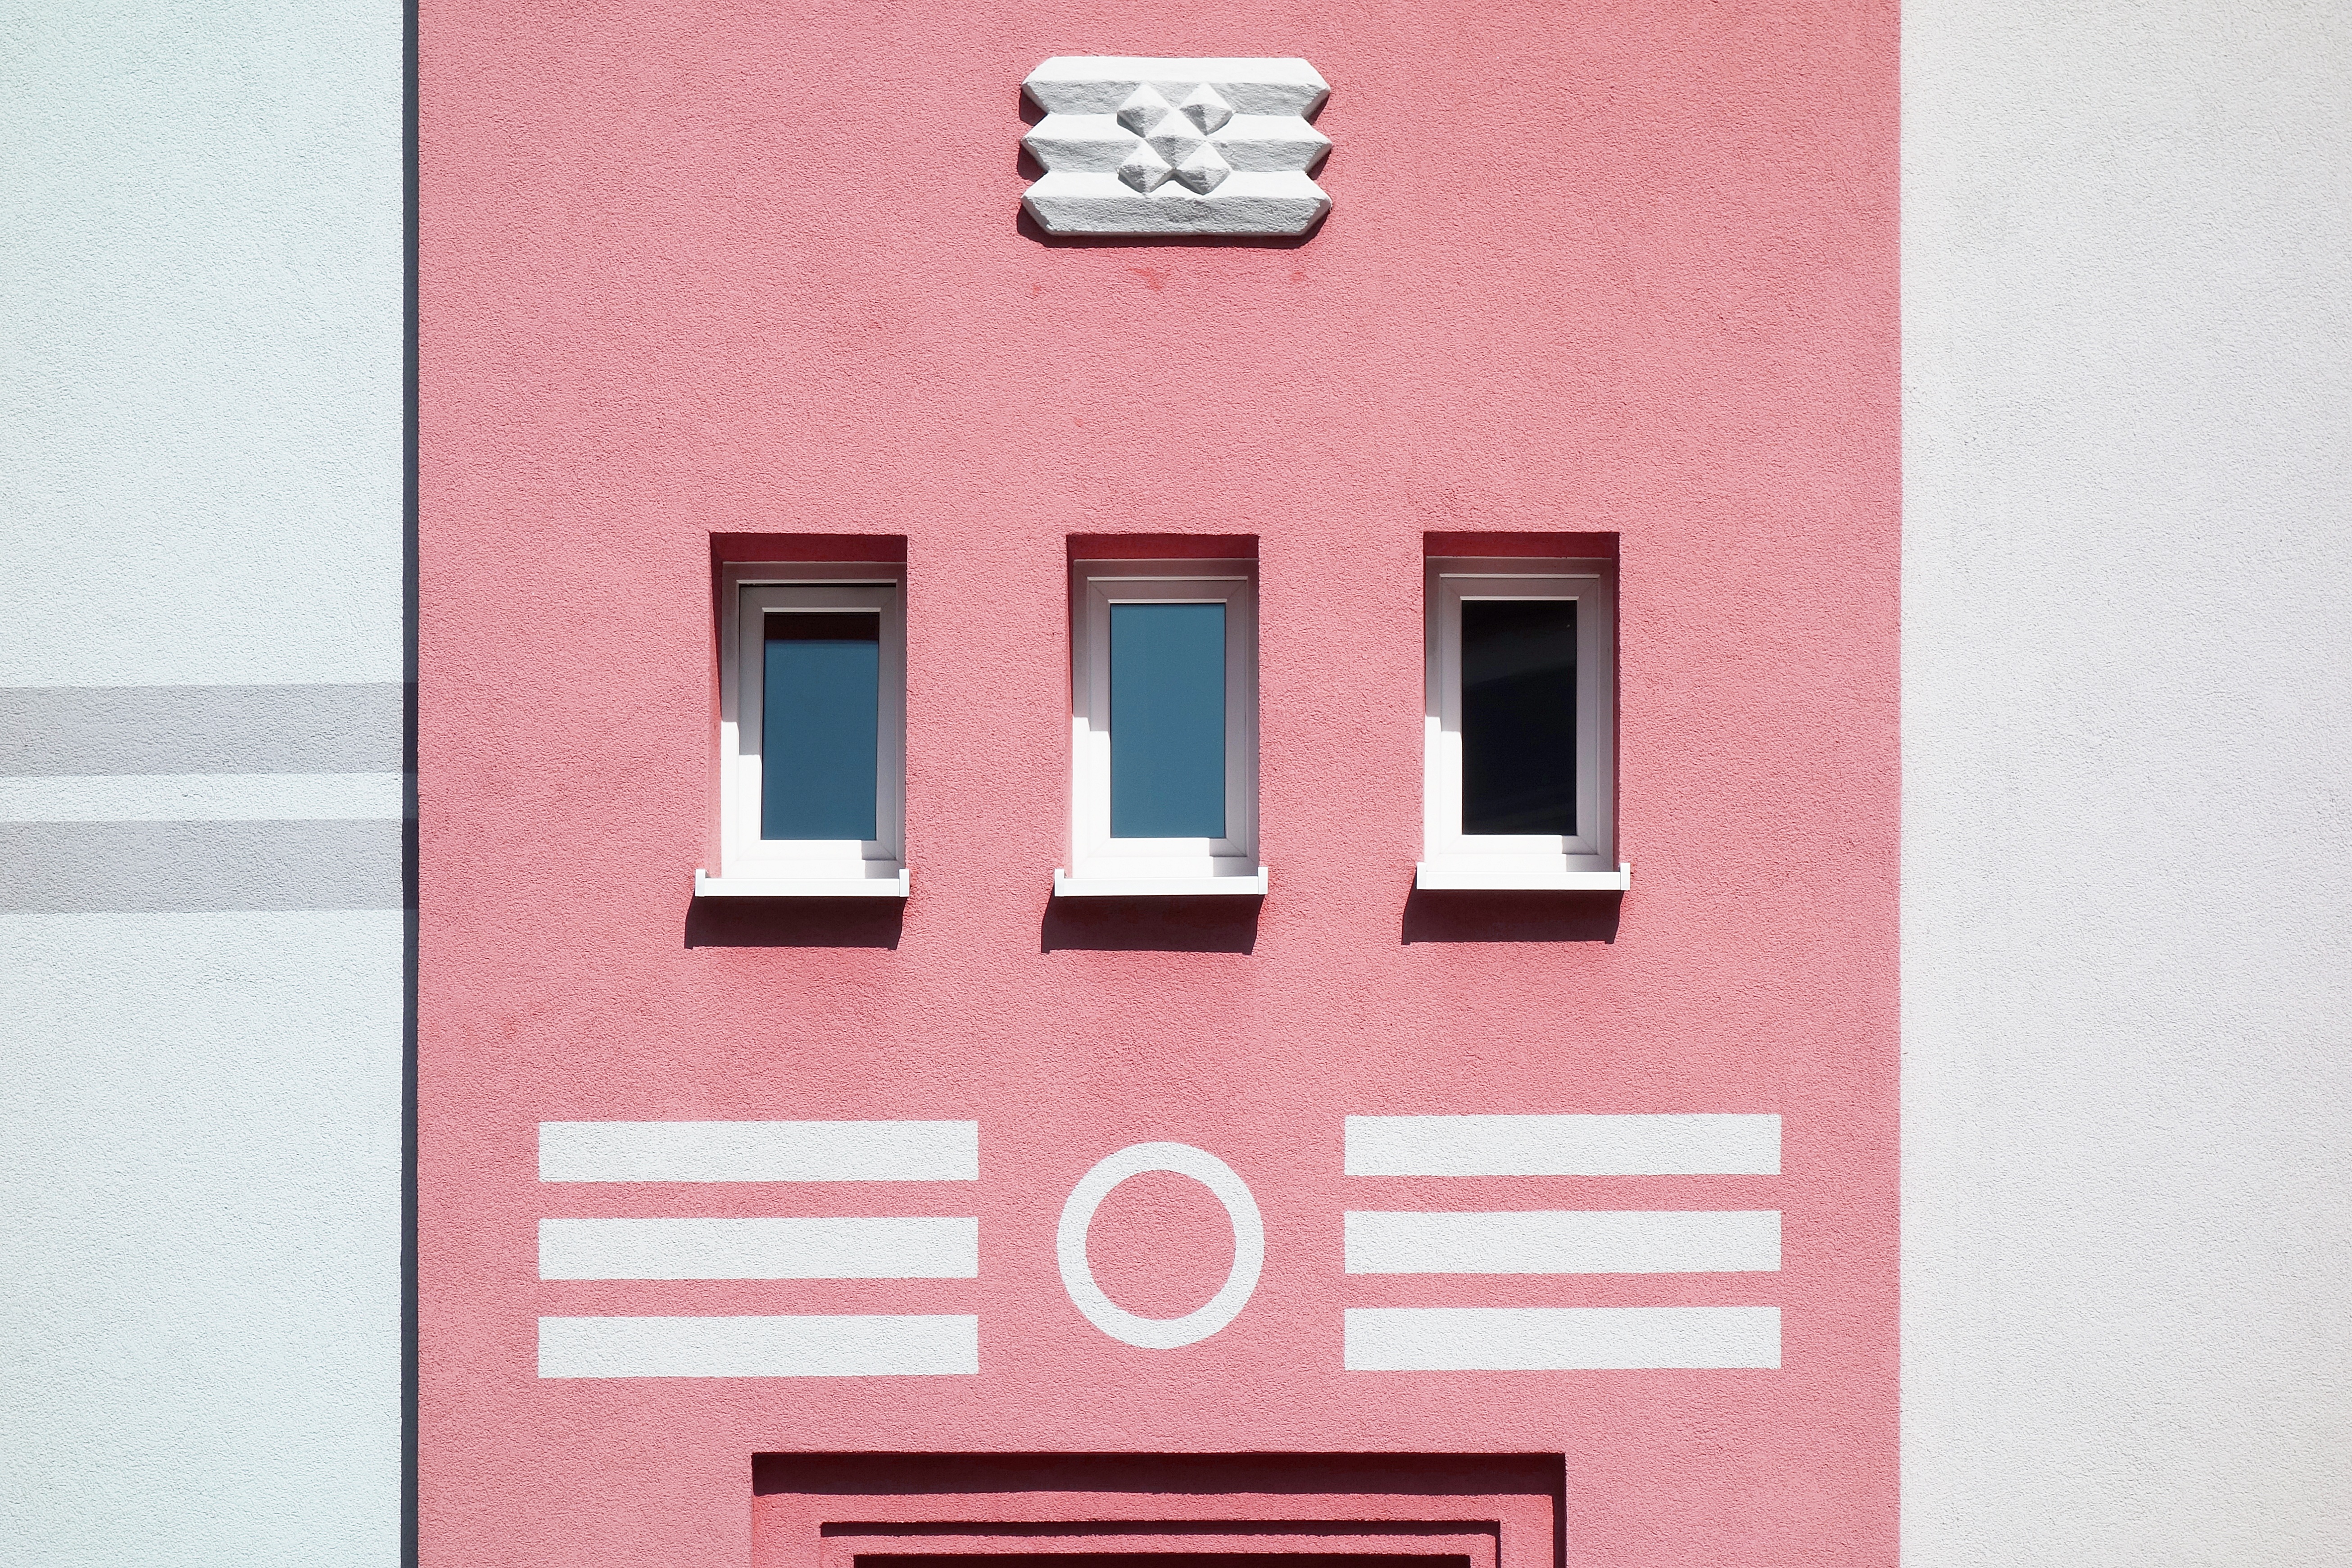
white, number, wall, red, color, pink, brand, design, image, shape